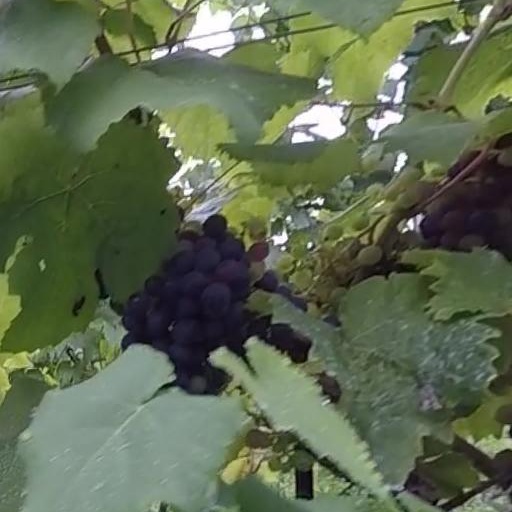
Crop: grape